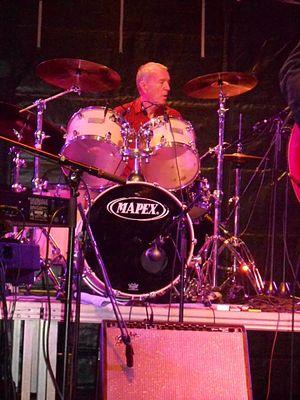
John Steel lors d'un concert des Animals &amp
John Steel, né le 4 février 1941 à Gateshead dans le Comté de Durham est un musicien britannique de blues rock et de rock, qui a notamment joué au sein du groupe The Animals, dont il est l'un des membres fondateurs.